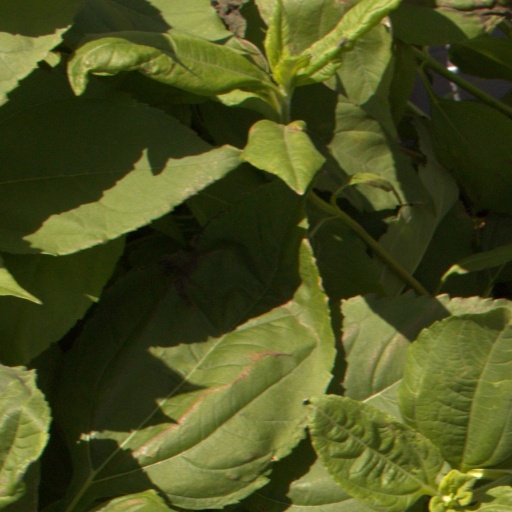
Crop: Jerusalem artichoke